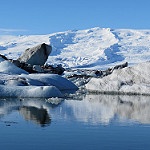
Scene: Outdoor